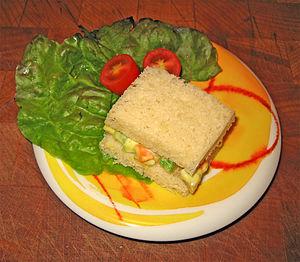
Cette page présente différents sandwichs et tartines existant à travers le monde.